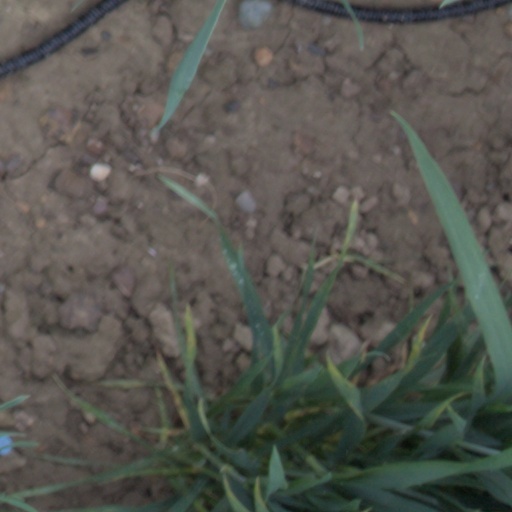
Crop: wheat